Languages of Turkey

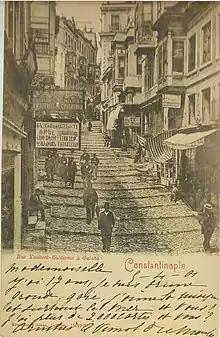

This particular constitutional provision has been contested both internationally and within Turkey. The provision has been criticized by minority groups, notably the Kurdish community. In October 2004, the Turkish State's Human Rights Advisory Board called for a constitutional review in order to bring Turkey's policy on minorities in line with international standards, but was effectively muted. It was also criticized by EU member states, the OSCE, and international human rights organizations, including Human Rights Watch who observe that "the Turkish government accepts the language rights of the Jewish, Greek and Armenian minorities as being guaranteed by the 1923 Treaty of Lausanne. But the government claims that these are Turkey's only minorities, and that any talk of minority rights beyond this is just separatism". Bulgarian-speakers are also officially recognized by the Turkey-Bulgaria Friendship Treaty of 18 October 1925.